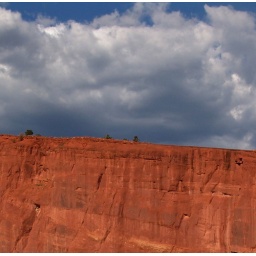
Tenacity atop a red wall in New Mexico.